India national football team

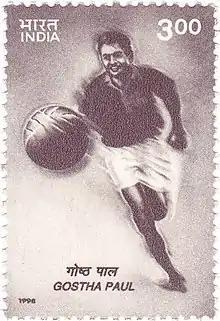
Postage stamp issued in 1998, to honour Gostha Pal

Heading to the 2023 AFC Asian Cup tournament, India was the only national team without any friendly match as preparation. India ended up losing all matches in the group stage against Australia (0–2), Uzbekistan (0–3), and Syria (0–1), without scoring any goals.